Skerryvore

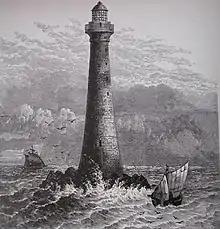
19th-century engraving of the lighthouse

The final season of work in 1843 was spent in fitting out the interior. By then Alan had become chief engineer to the NLB and the final work was undertaken under the supervision of his brother Thomas. The light, which had eight lenses revolving around a four wick lamp with pyramidal lenses above and reflecting prisms below each one, was constructed by John Milne of Edinburgh. The machinery was ready by the beginning of 1844, but it was seven weeks before a landing could be undertaken on the rock. The lamp was finally lit on 1 February and it shone without interruption for the next 110 years.